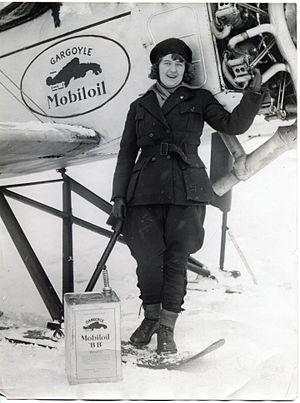
Gidsken Jakobsen née le 1ᵉʳ août 1908 et morte le 13 juin 1990 était une aviatrice norvégienne